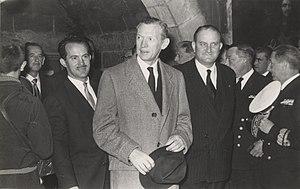
Maurice Couve de Murville, né le 24 janvier 1907 à Reims et mort le 24 décembre 1999 à Paris, est un haut fonctionnaire, diplomate et homme d'État français. Il est notamment le dernier Premier ministre sous la présidence de Charles de Gaulle, de 1968 à 1969.